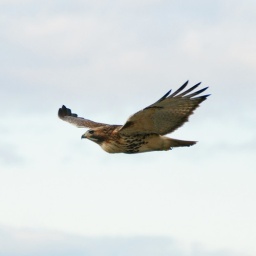
This guy was flying by the balcony of the big I/O thingy - really close.